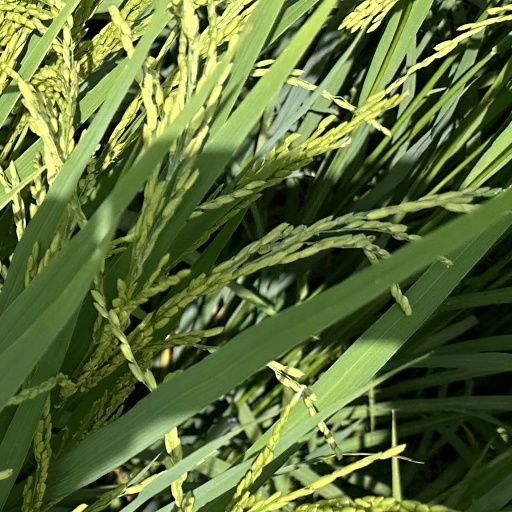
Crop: rice